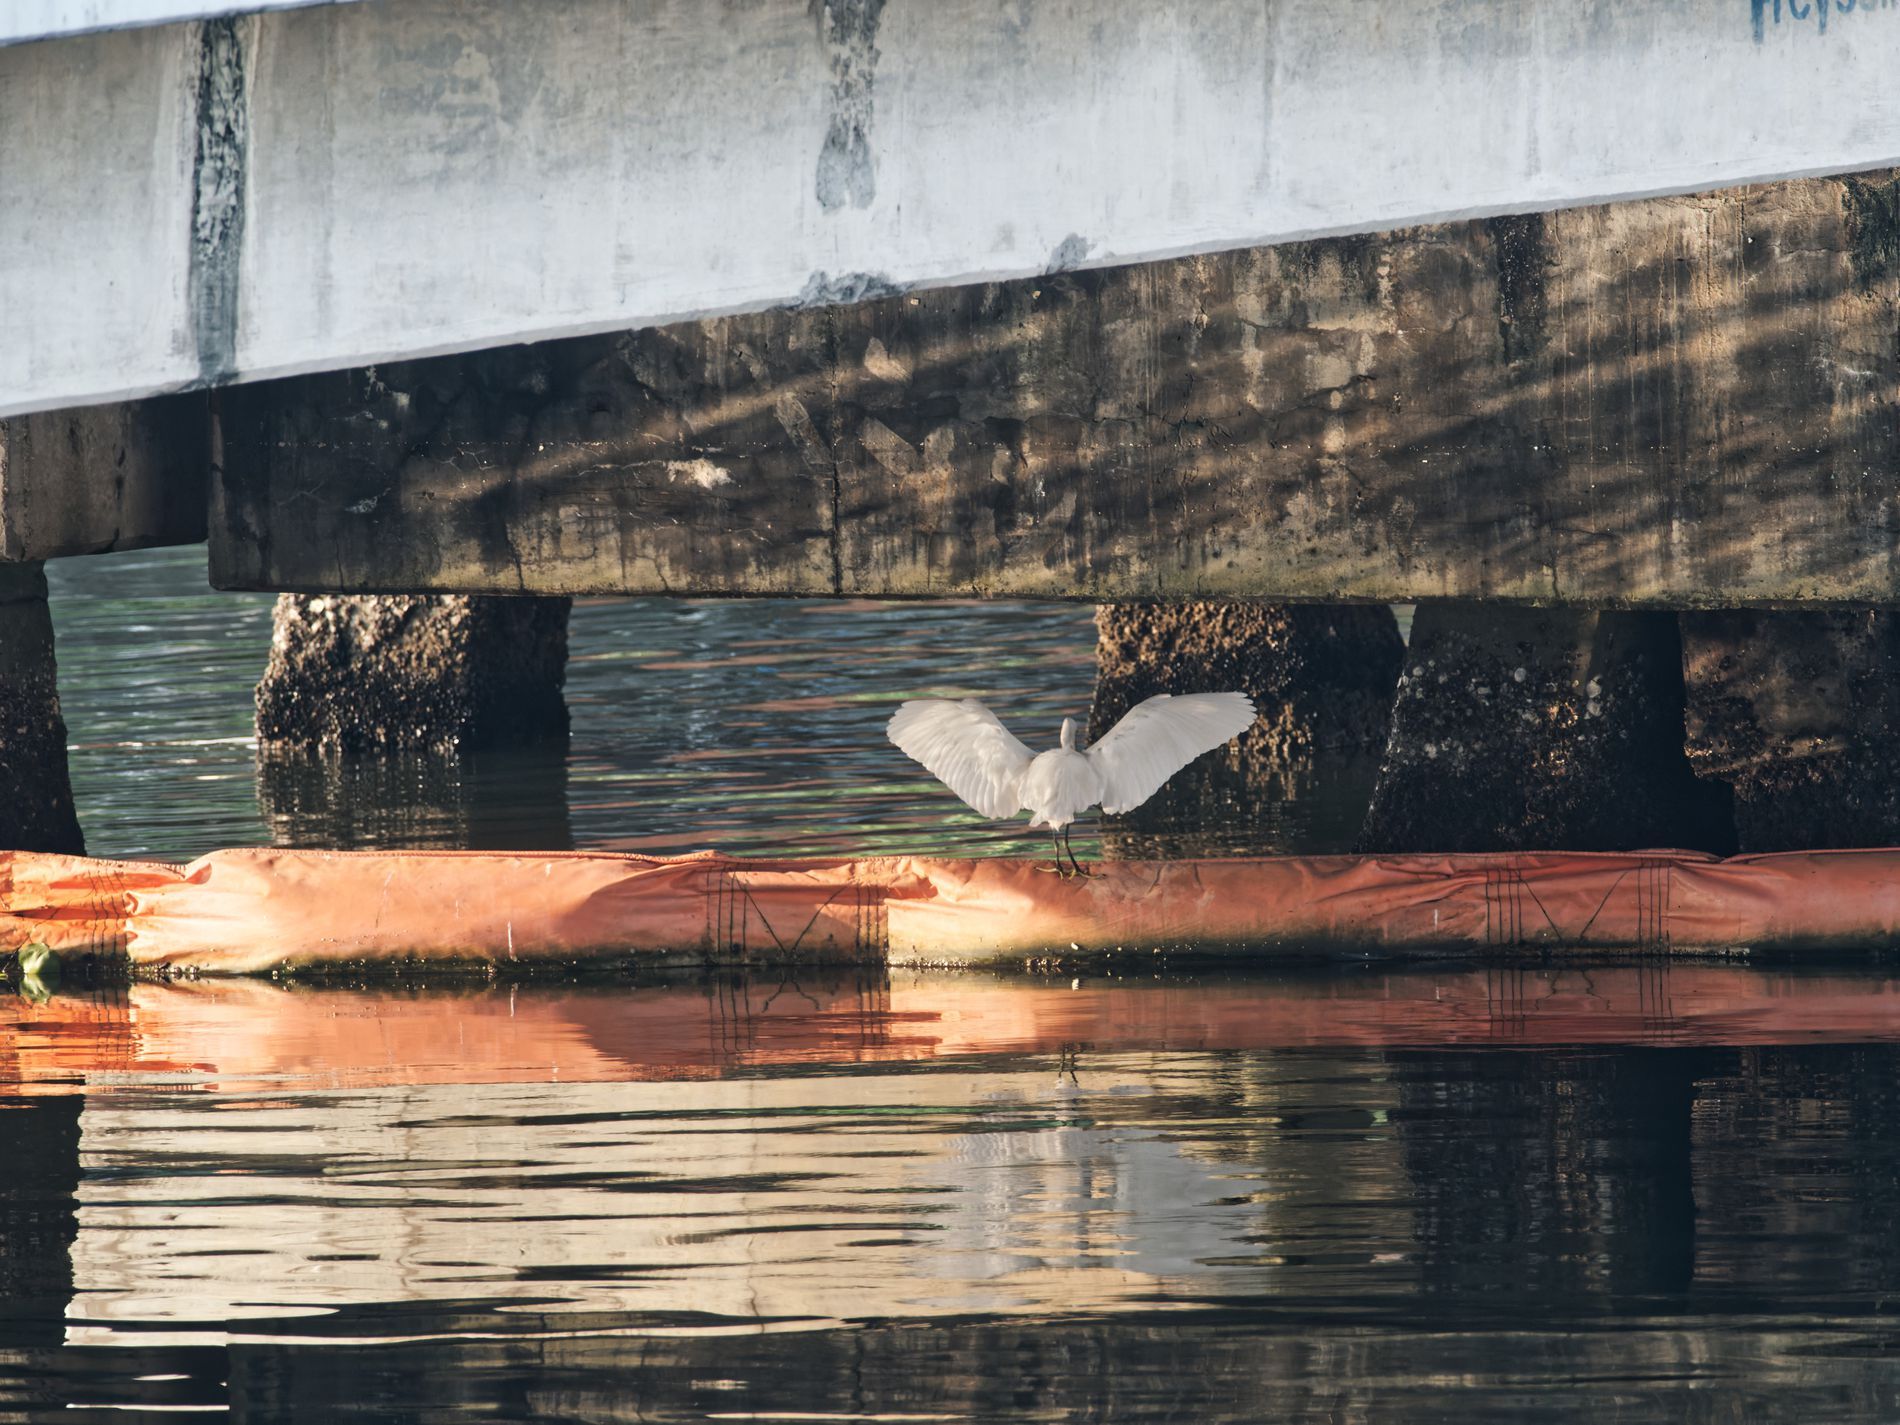
An Egret on an Oil Fence
The image shows a concrete bridge in the middle of the sea. Beneath it, a white egret spreads its wings, perched atop an orange oil fence floating on the water. Sunlight reflects off the water's surface, creating reflections of the image's components.
By eye-level shot, The image shows an eroded concrete bridge in the middle of a sea. Beneath it, a white egret spreads its wings and perches on an orange oil fence. The bridge's pillars show signs of tidal wear. The sunlight casts gentle shadows on the bridge and the calm water surface, creating a mirror-like effect. The overall atmosphere is calm.
Labels: Water, Waterfront, Pier, Animal, Bird, Wood, Egret, Heron, Waterfowl, Outdoors, Boat, Sailboat, Transportation, Vehicle, Seagull, Nature, Flying, Lake, Boardwalk, Bridge, oil fence, sea
Camera: OM Digital Solutions OM-1
Lens: M.300mm F4.0 + MC-14
Aperture: F5.6
Exposure: 1/500 sec
ISO: 1000
Focal length: 420.0 mm